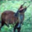
Label: deer